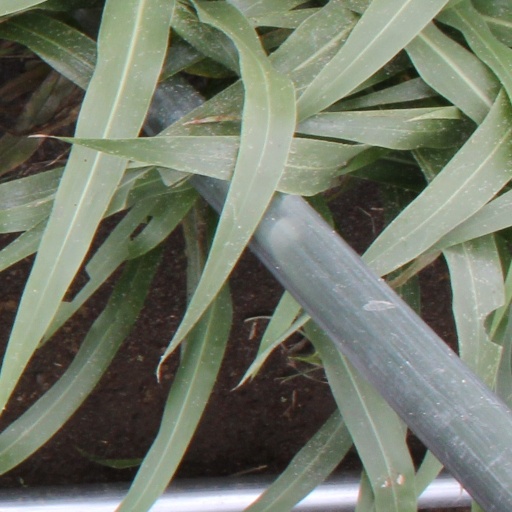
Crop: sorghum